Natalia Poklonskaya

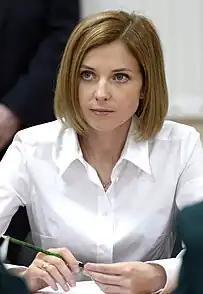
Poklonskaya in 2015

During the 2004 Ukrainian presidential election, Poklonskaya voted for successful candidate Viktor Yushchenko.